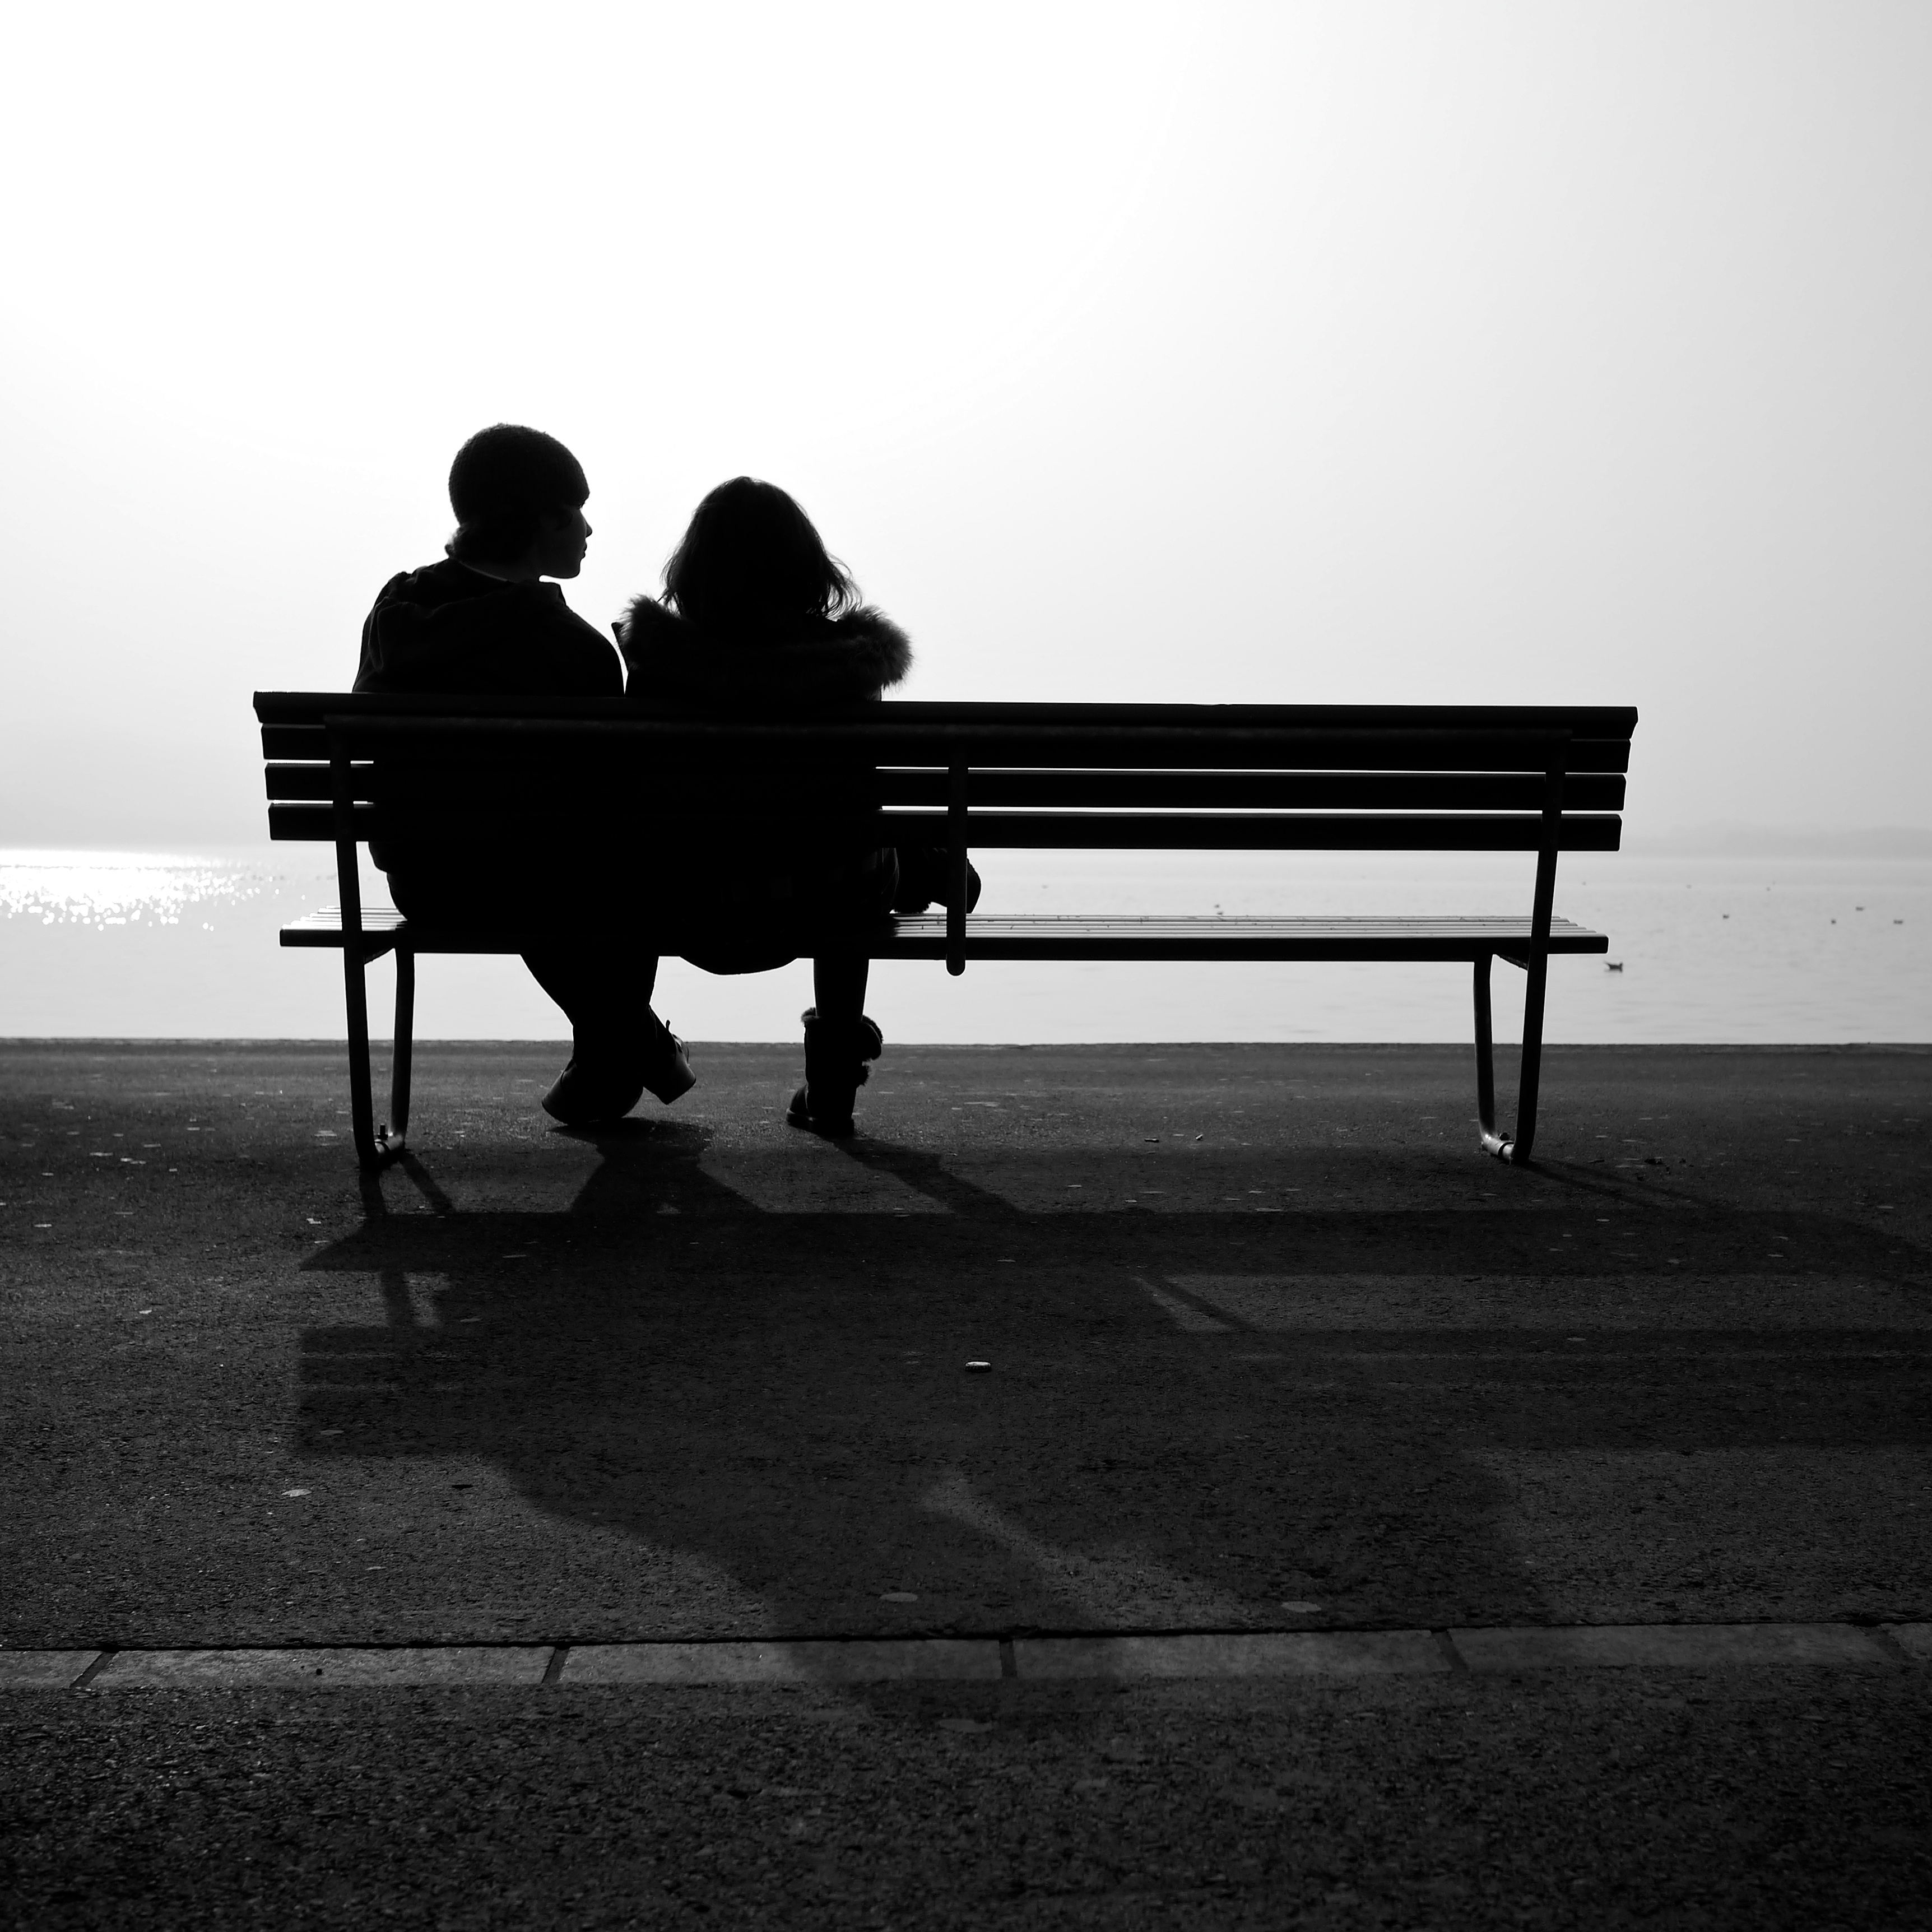
silhouette, black and white, white, street, photography, ebook, sitting, shadow, training, black, monochrome, streetphotography, flickr, thomas, video, olympus, photograph, omd, fuji, shape, leica, monochrom, leuthard, hcb, thomasleuthard, monochrome photography, film noir, human positions